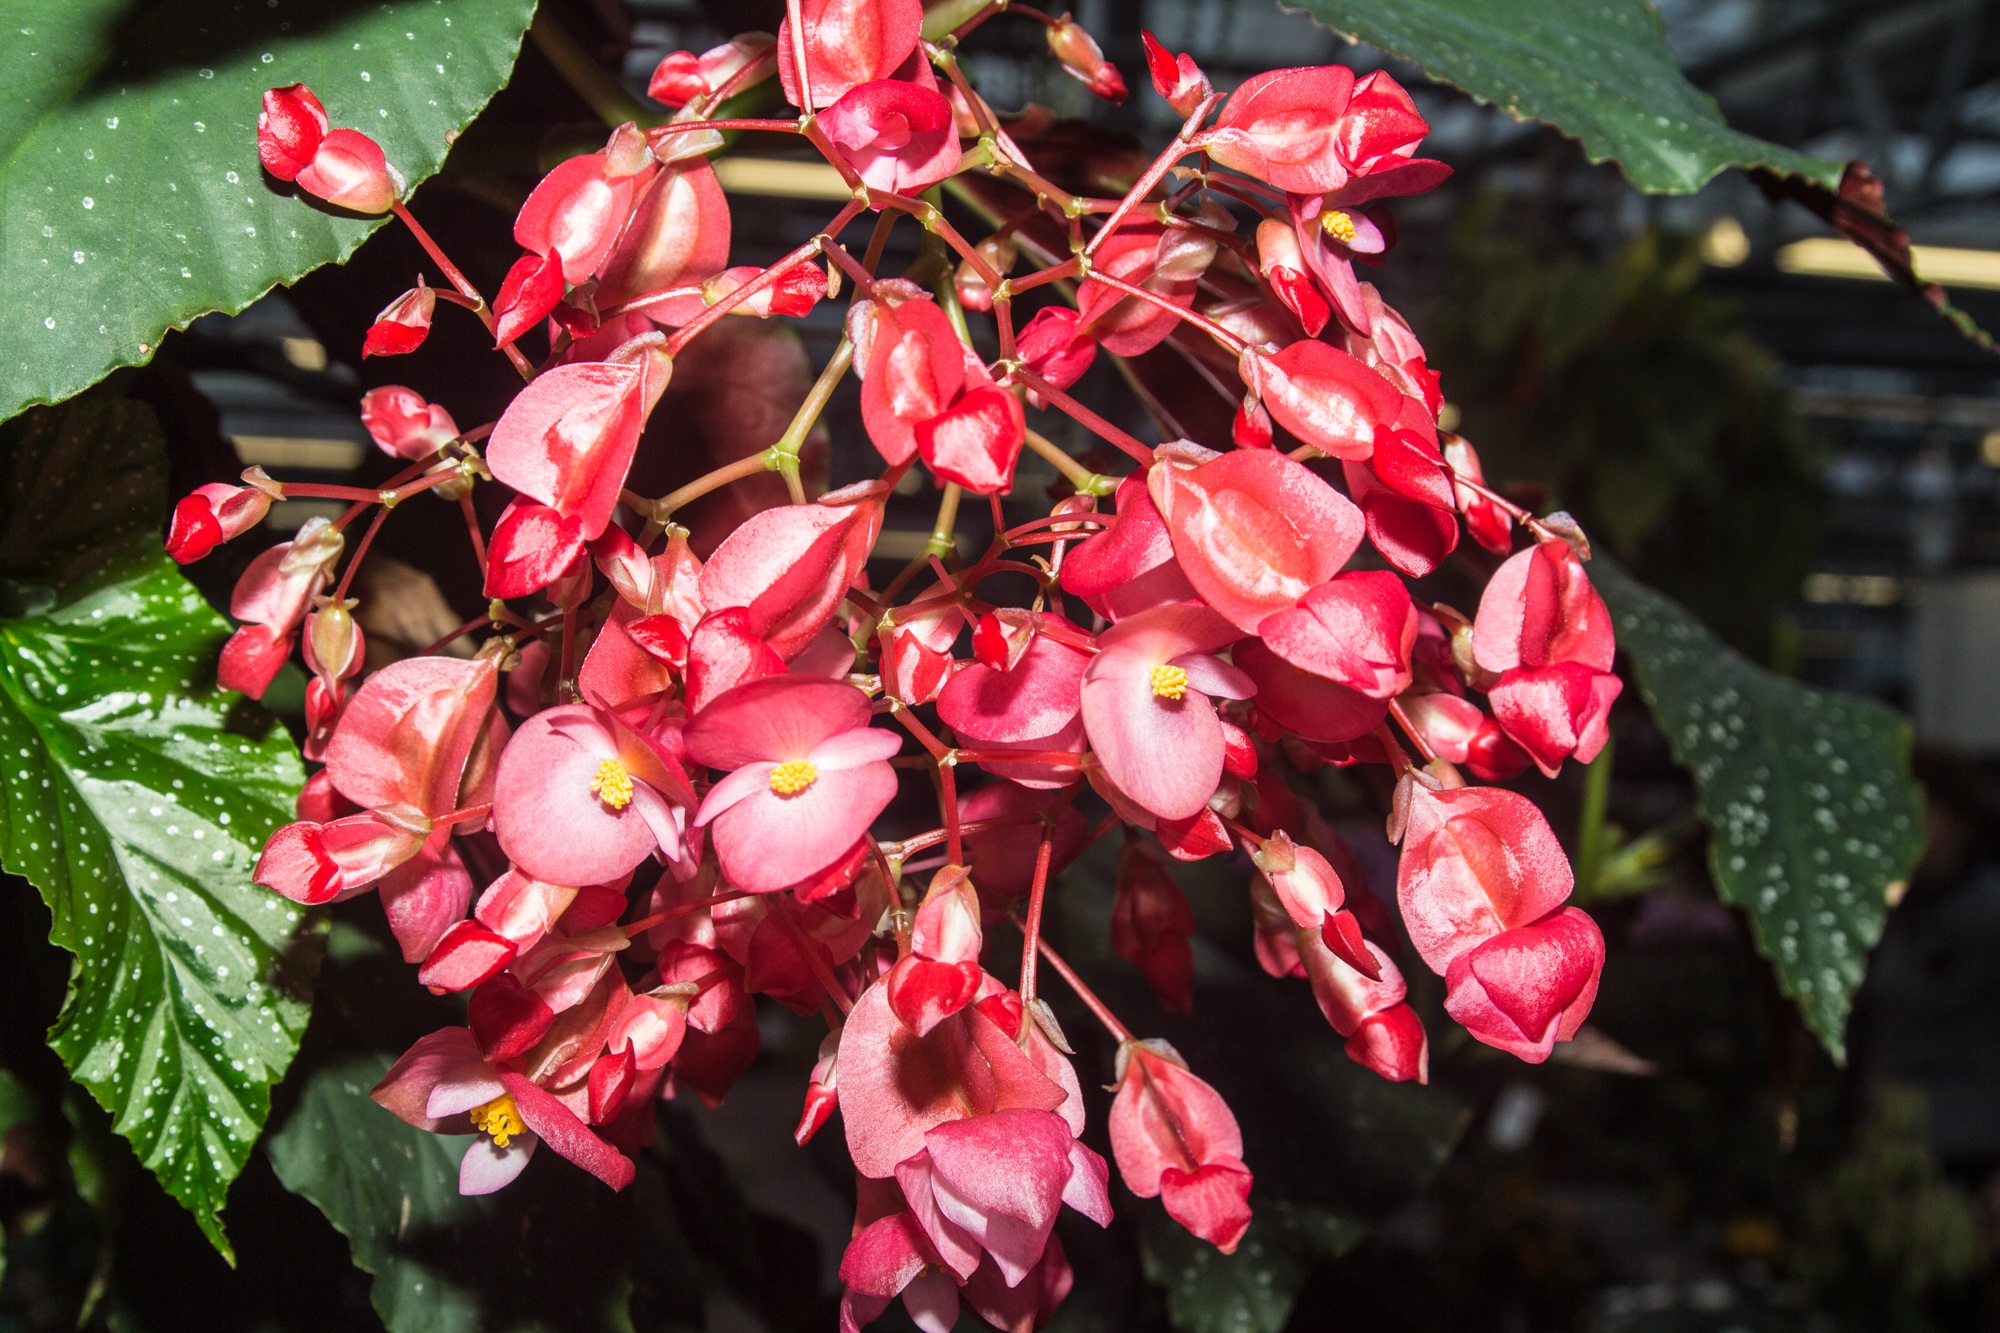
nature, blossom, plant, leaf, flower, petal, red, produce, color, botany, close, flora, flowers, shrub, bouquet of flowers, begonia, flowering plant, land plant